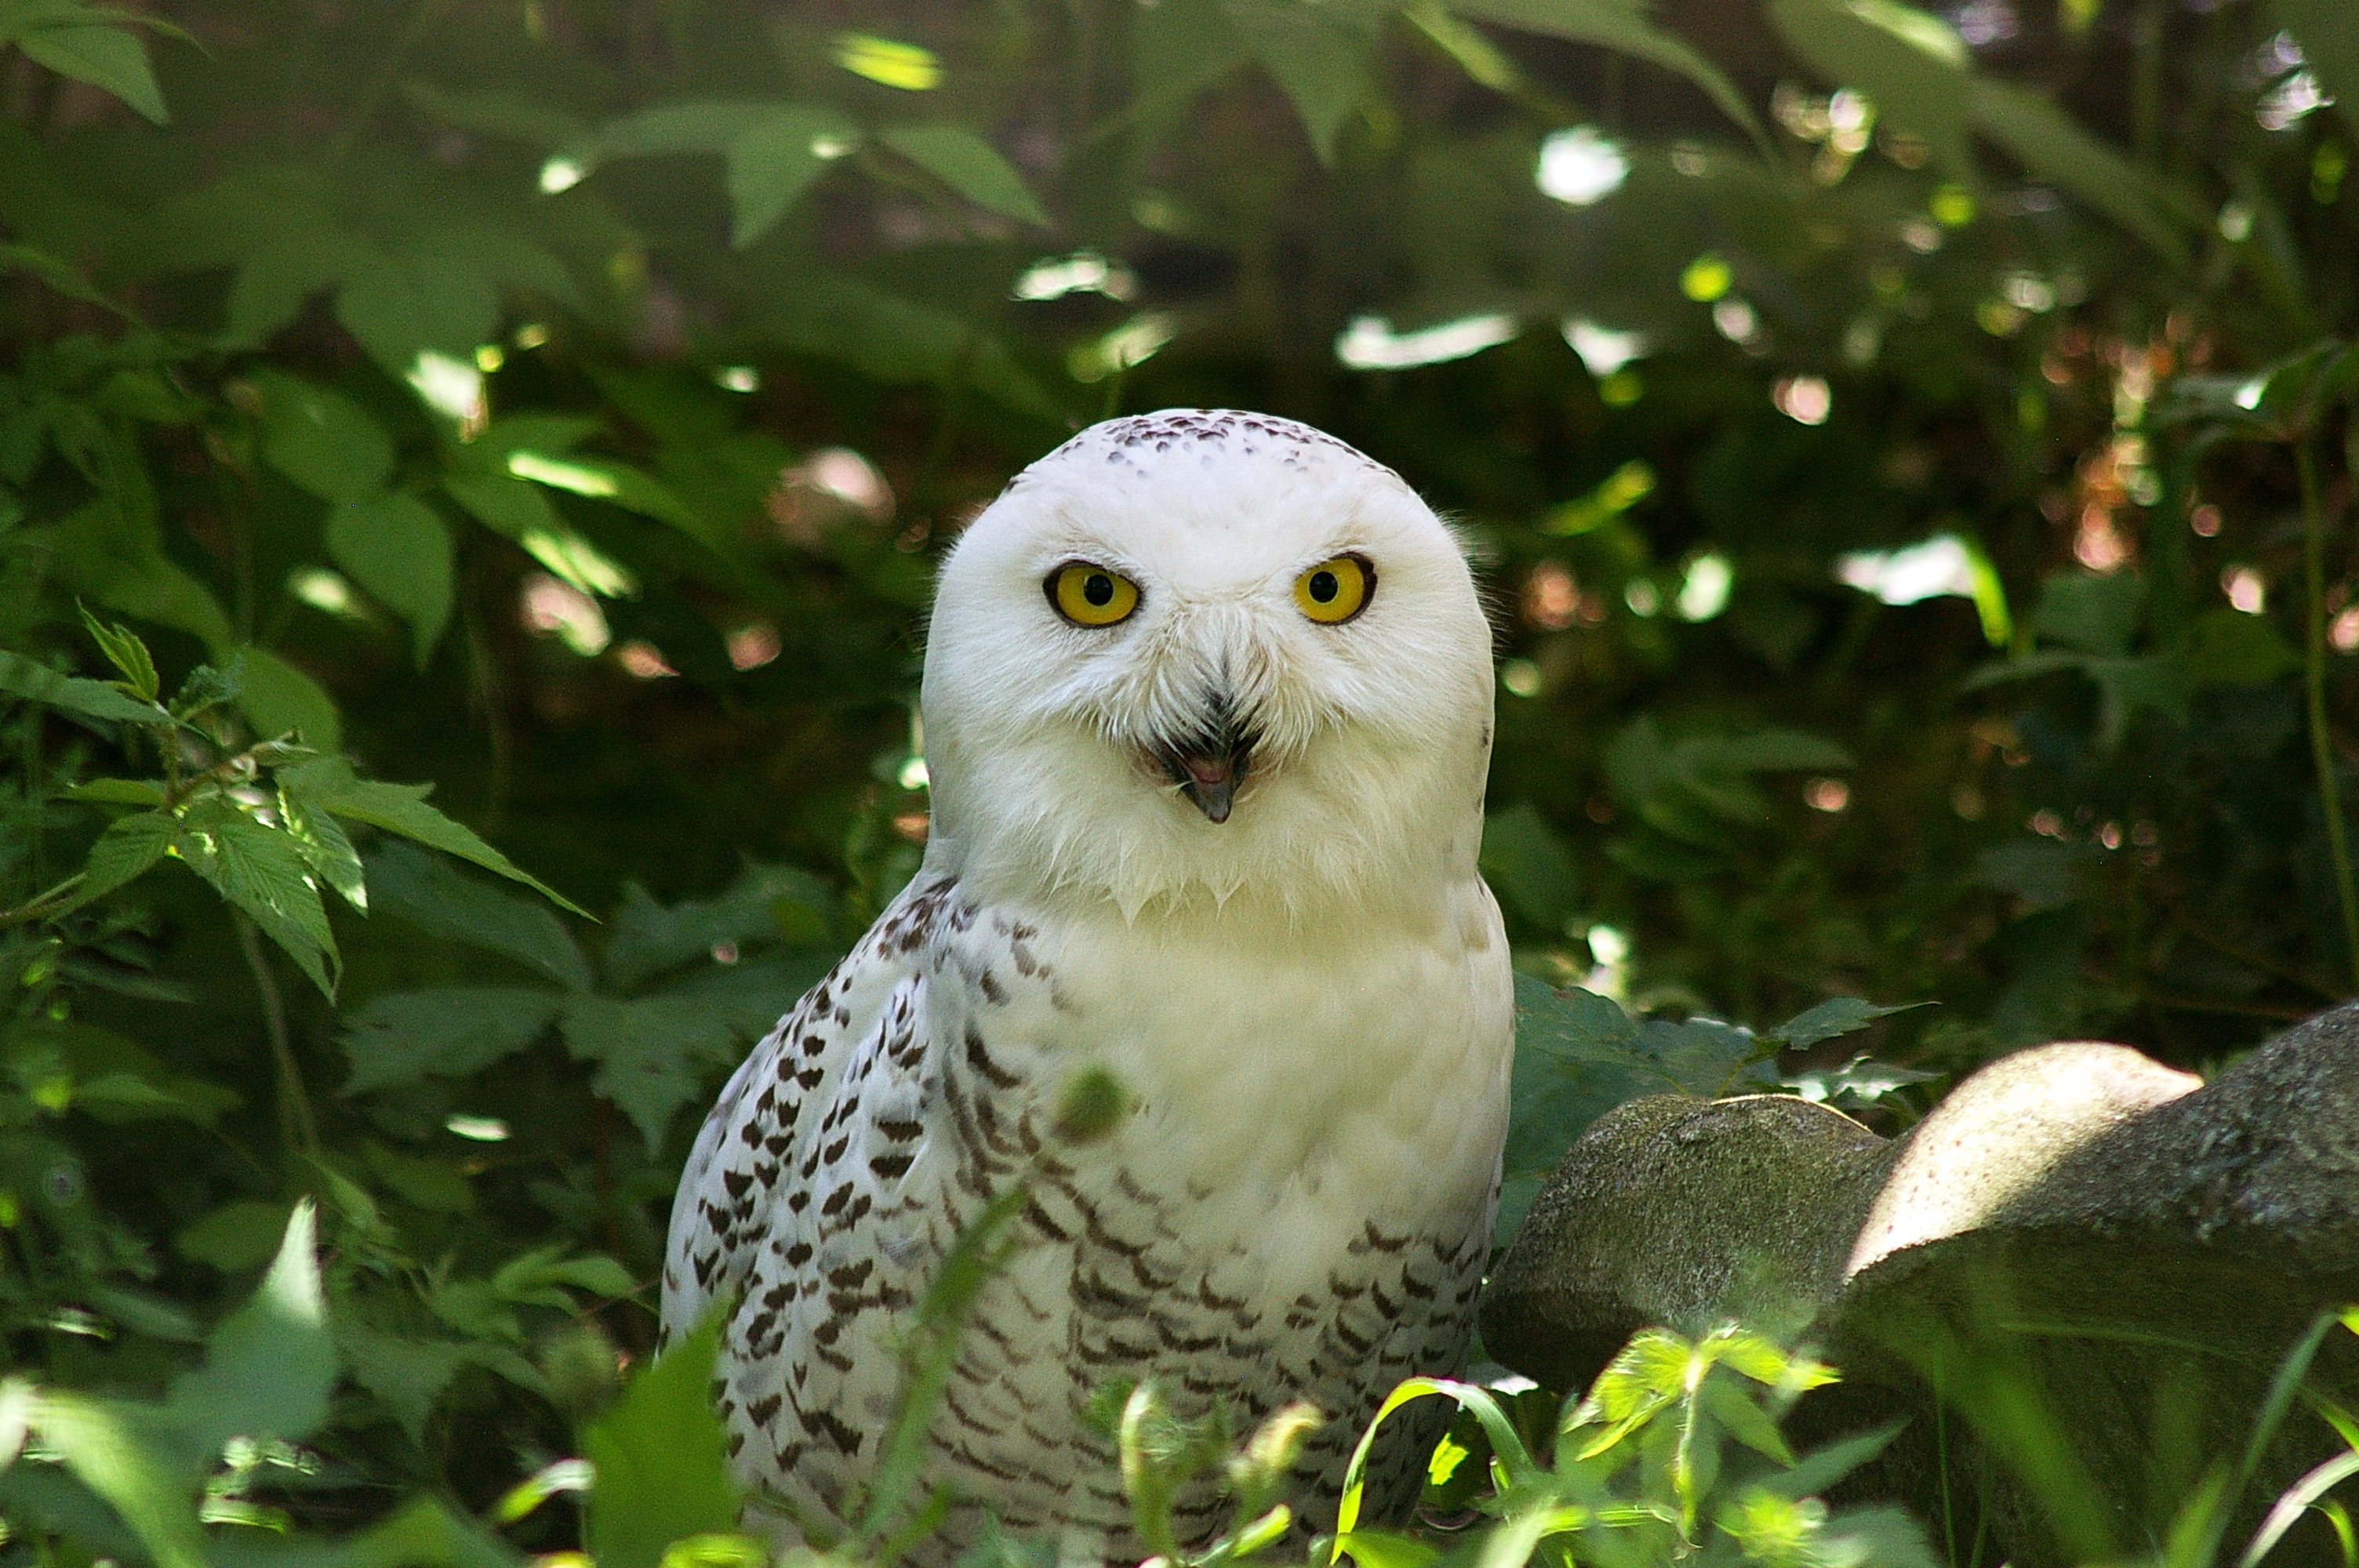
bird, wildlife, green, beak, owl, fauna, bird of prey, vertebrate, great grey owl